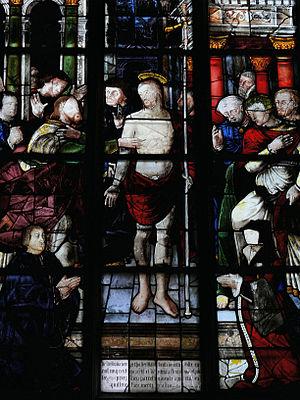
La Ferté-Bernard - Eglise Notre-Dame-des-Marais - Verrière de l'Incrédulité de Saint-Thomas, commandée en 1540 par Thomas Heullant, bailli de la ville
L'église Notre-Dame-des-Marais est située à la Ferté-Bernard. Elle est classée au titre des monuments historiques par la liste des monuments historiques de 1840.